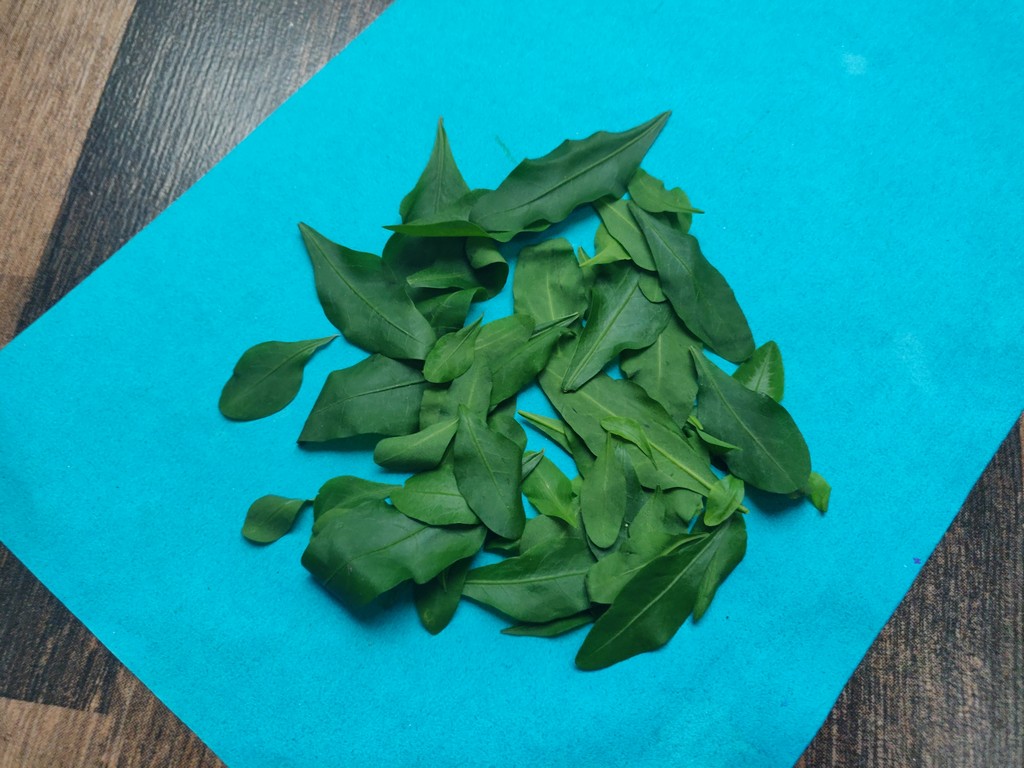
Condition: Healthy
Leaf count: multiple
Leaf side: unknown